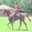
Label: horse